Air-to-air missile

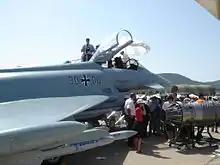
Luftwaffe IRIS-T and Meteor missiles on a Eurofighter Typhoon

A missile is subject to a minimum range, before which it cannot maneuver effectively. In order to maneuver sufficiently from a poor launch angle at short ranges to hit its target, some missiles use thrust vectoring, which allow the missile to start turning "off the rail", before its motor has accelerated it up to high enough speeds for its small aerodynamic surfaces to be useful.